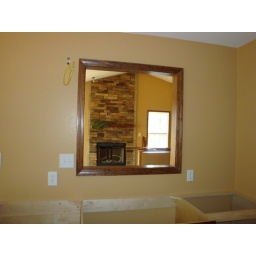
Window over kitchen sink